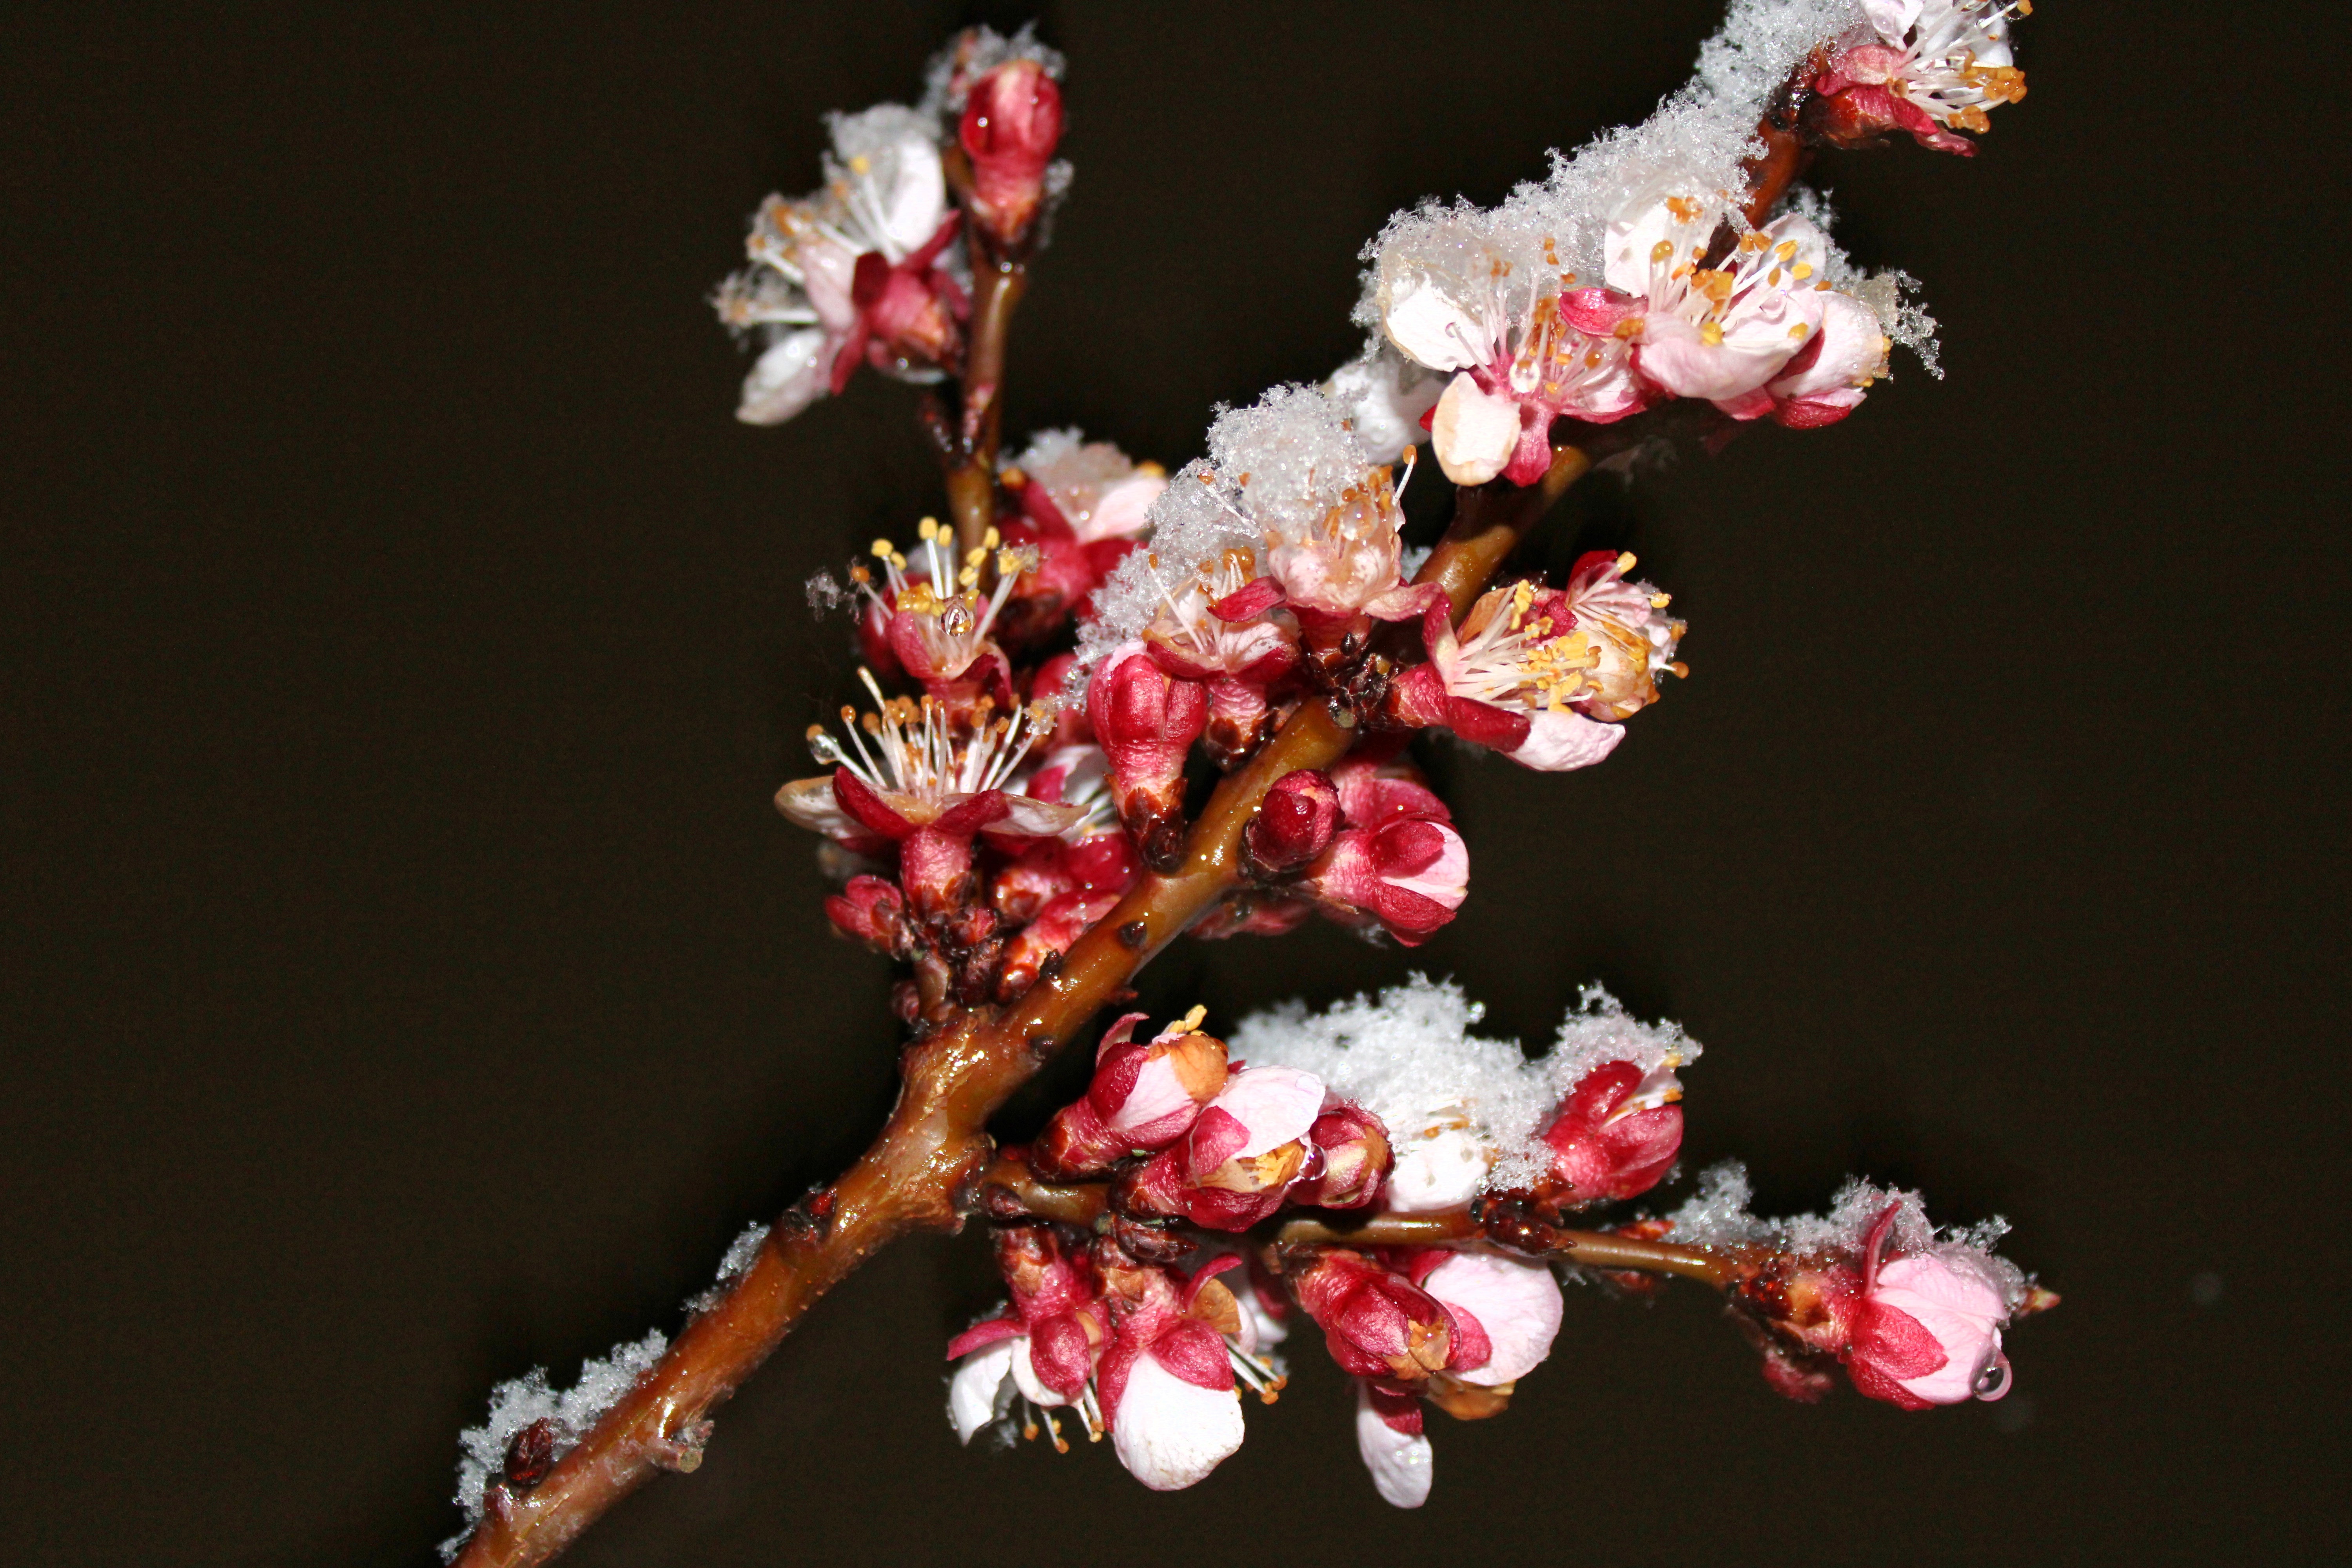
flower, plant, petal, tree, twig, terrestrial plant, flowering plant, blossom, macro photography, cherry blossom, Pedicel, bud, plant stem, still life photography, prunus, pollen, buddleia